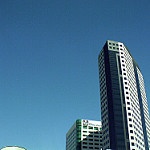
Label: buildings